Arthur Bartholomew (illustrator)

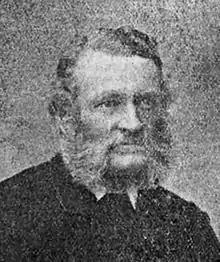

Arthur Bartholomew (3 December 1833 Bruton, Somerset – 19 August 1909 Melbourne) was an English-born Australian engraver, lithographer and natural history illustrator. He was the son of Thomas Bartholomew, a builder, and Charlotte Wright.